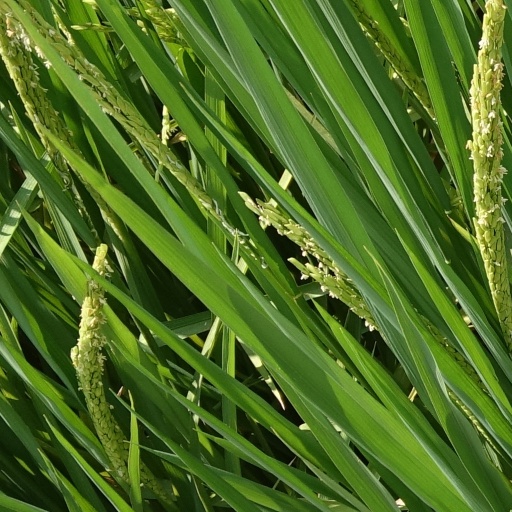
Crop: rice